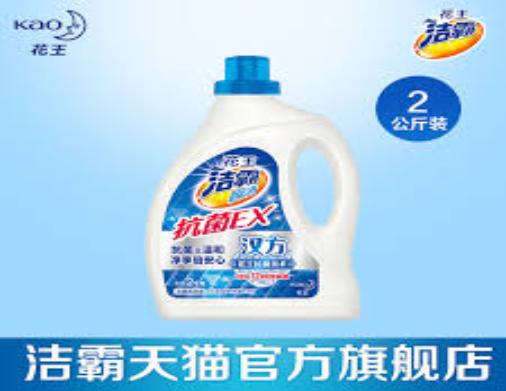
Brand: attack
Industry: Necessities